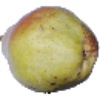
Label: Pear Williams 1